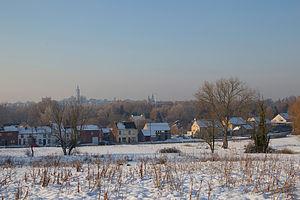
Mons (Belgique), panorama sur la vieille ville, les rues Léon Save et Maurice Flament, vu depuis les environs du chemin de l'Ermitage.